Coffee production in Puerto Rico

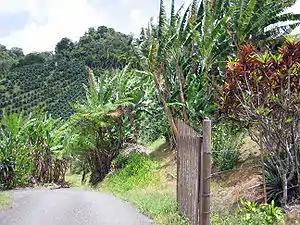
Coffee plantation in Puerto Rico

Coffee production in Puerto Rico has a checkered history between the 18th century and the present. Output peaked during the Spanish colonial rule but slumped when the autonomous island was ceded by Spain to the United States in 1898 and the Puerto Rican Peso devalued forcing Puerto Ricans to sell their land cheap and become wage laborers instead. In recent years, the gourmet coffee trade has seen an exponential growth with many of the traditional coffee haciendas of the Spanish colonial period being revived. Puerto Rican coffee is characterized as smooth and sweet.